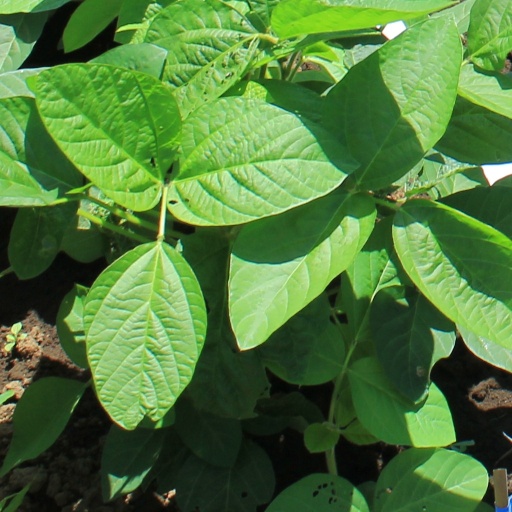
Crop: soybean